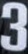
Number: 3